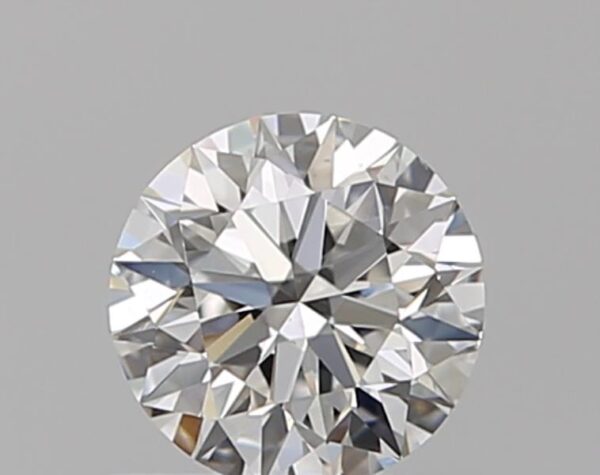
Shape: round
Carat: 0.5
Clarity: VS1
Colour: F
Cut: EX
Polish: EX
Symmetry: EX
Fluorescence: N
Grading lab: GIA
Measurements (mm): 5.03 x 5.07 x 3.18